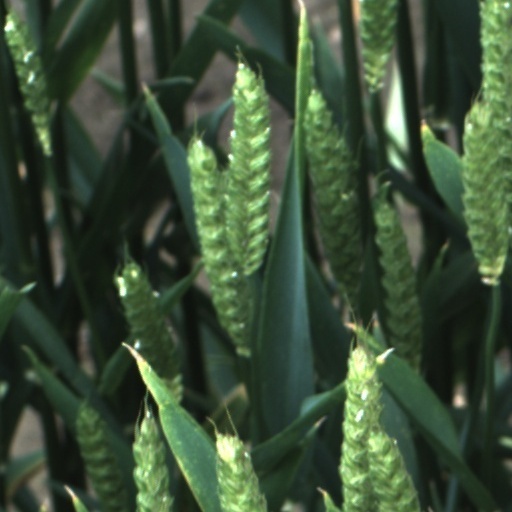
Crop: wheat